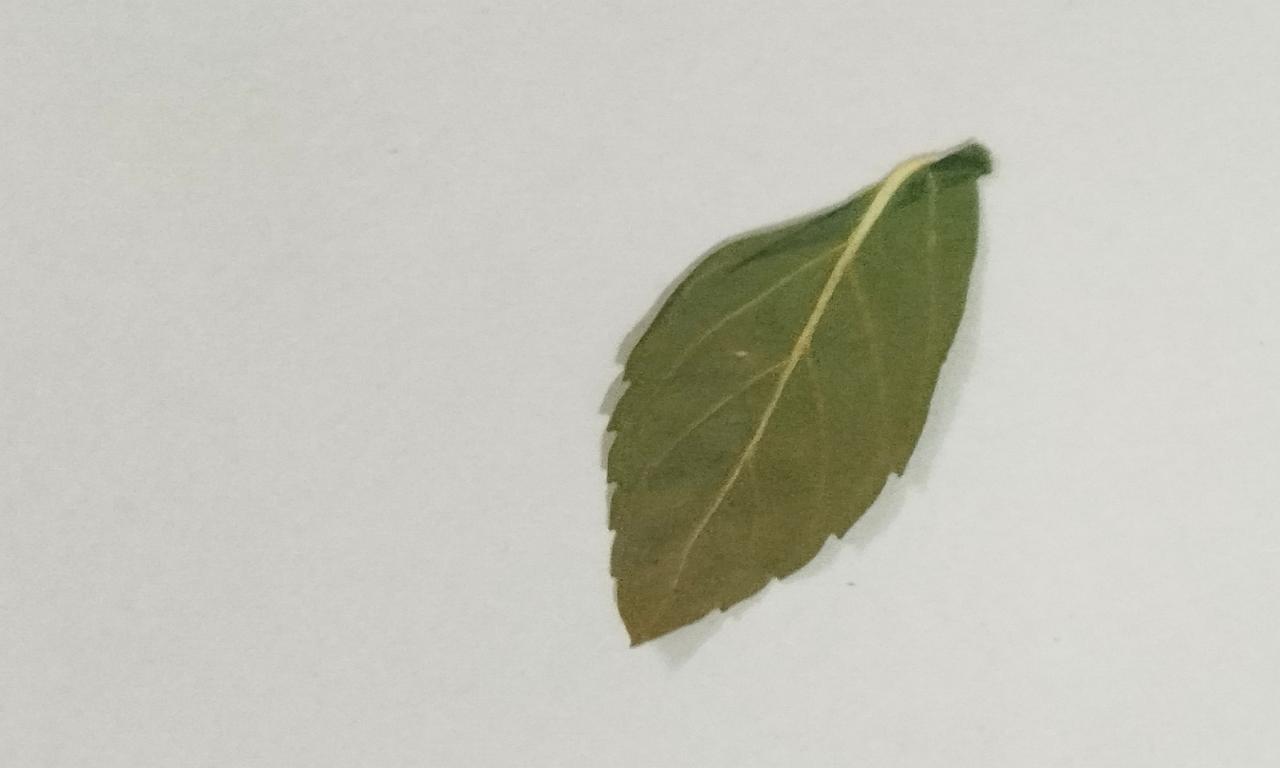
Label: Dried